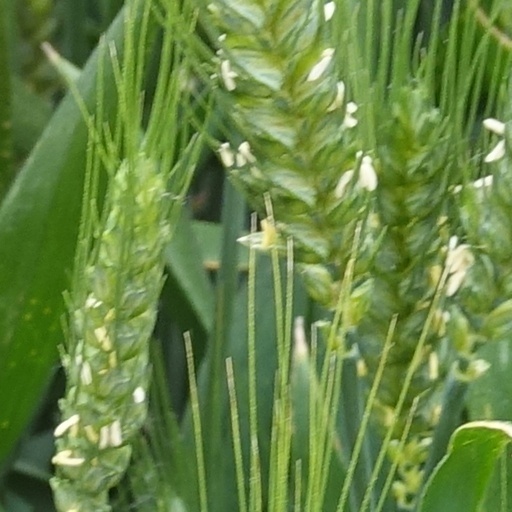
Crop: wheat